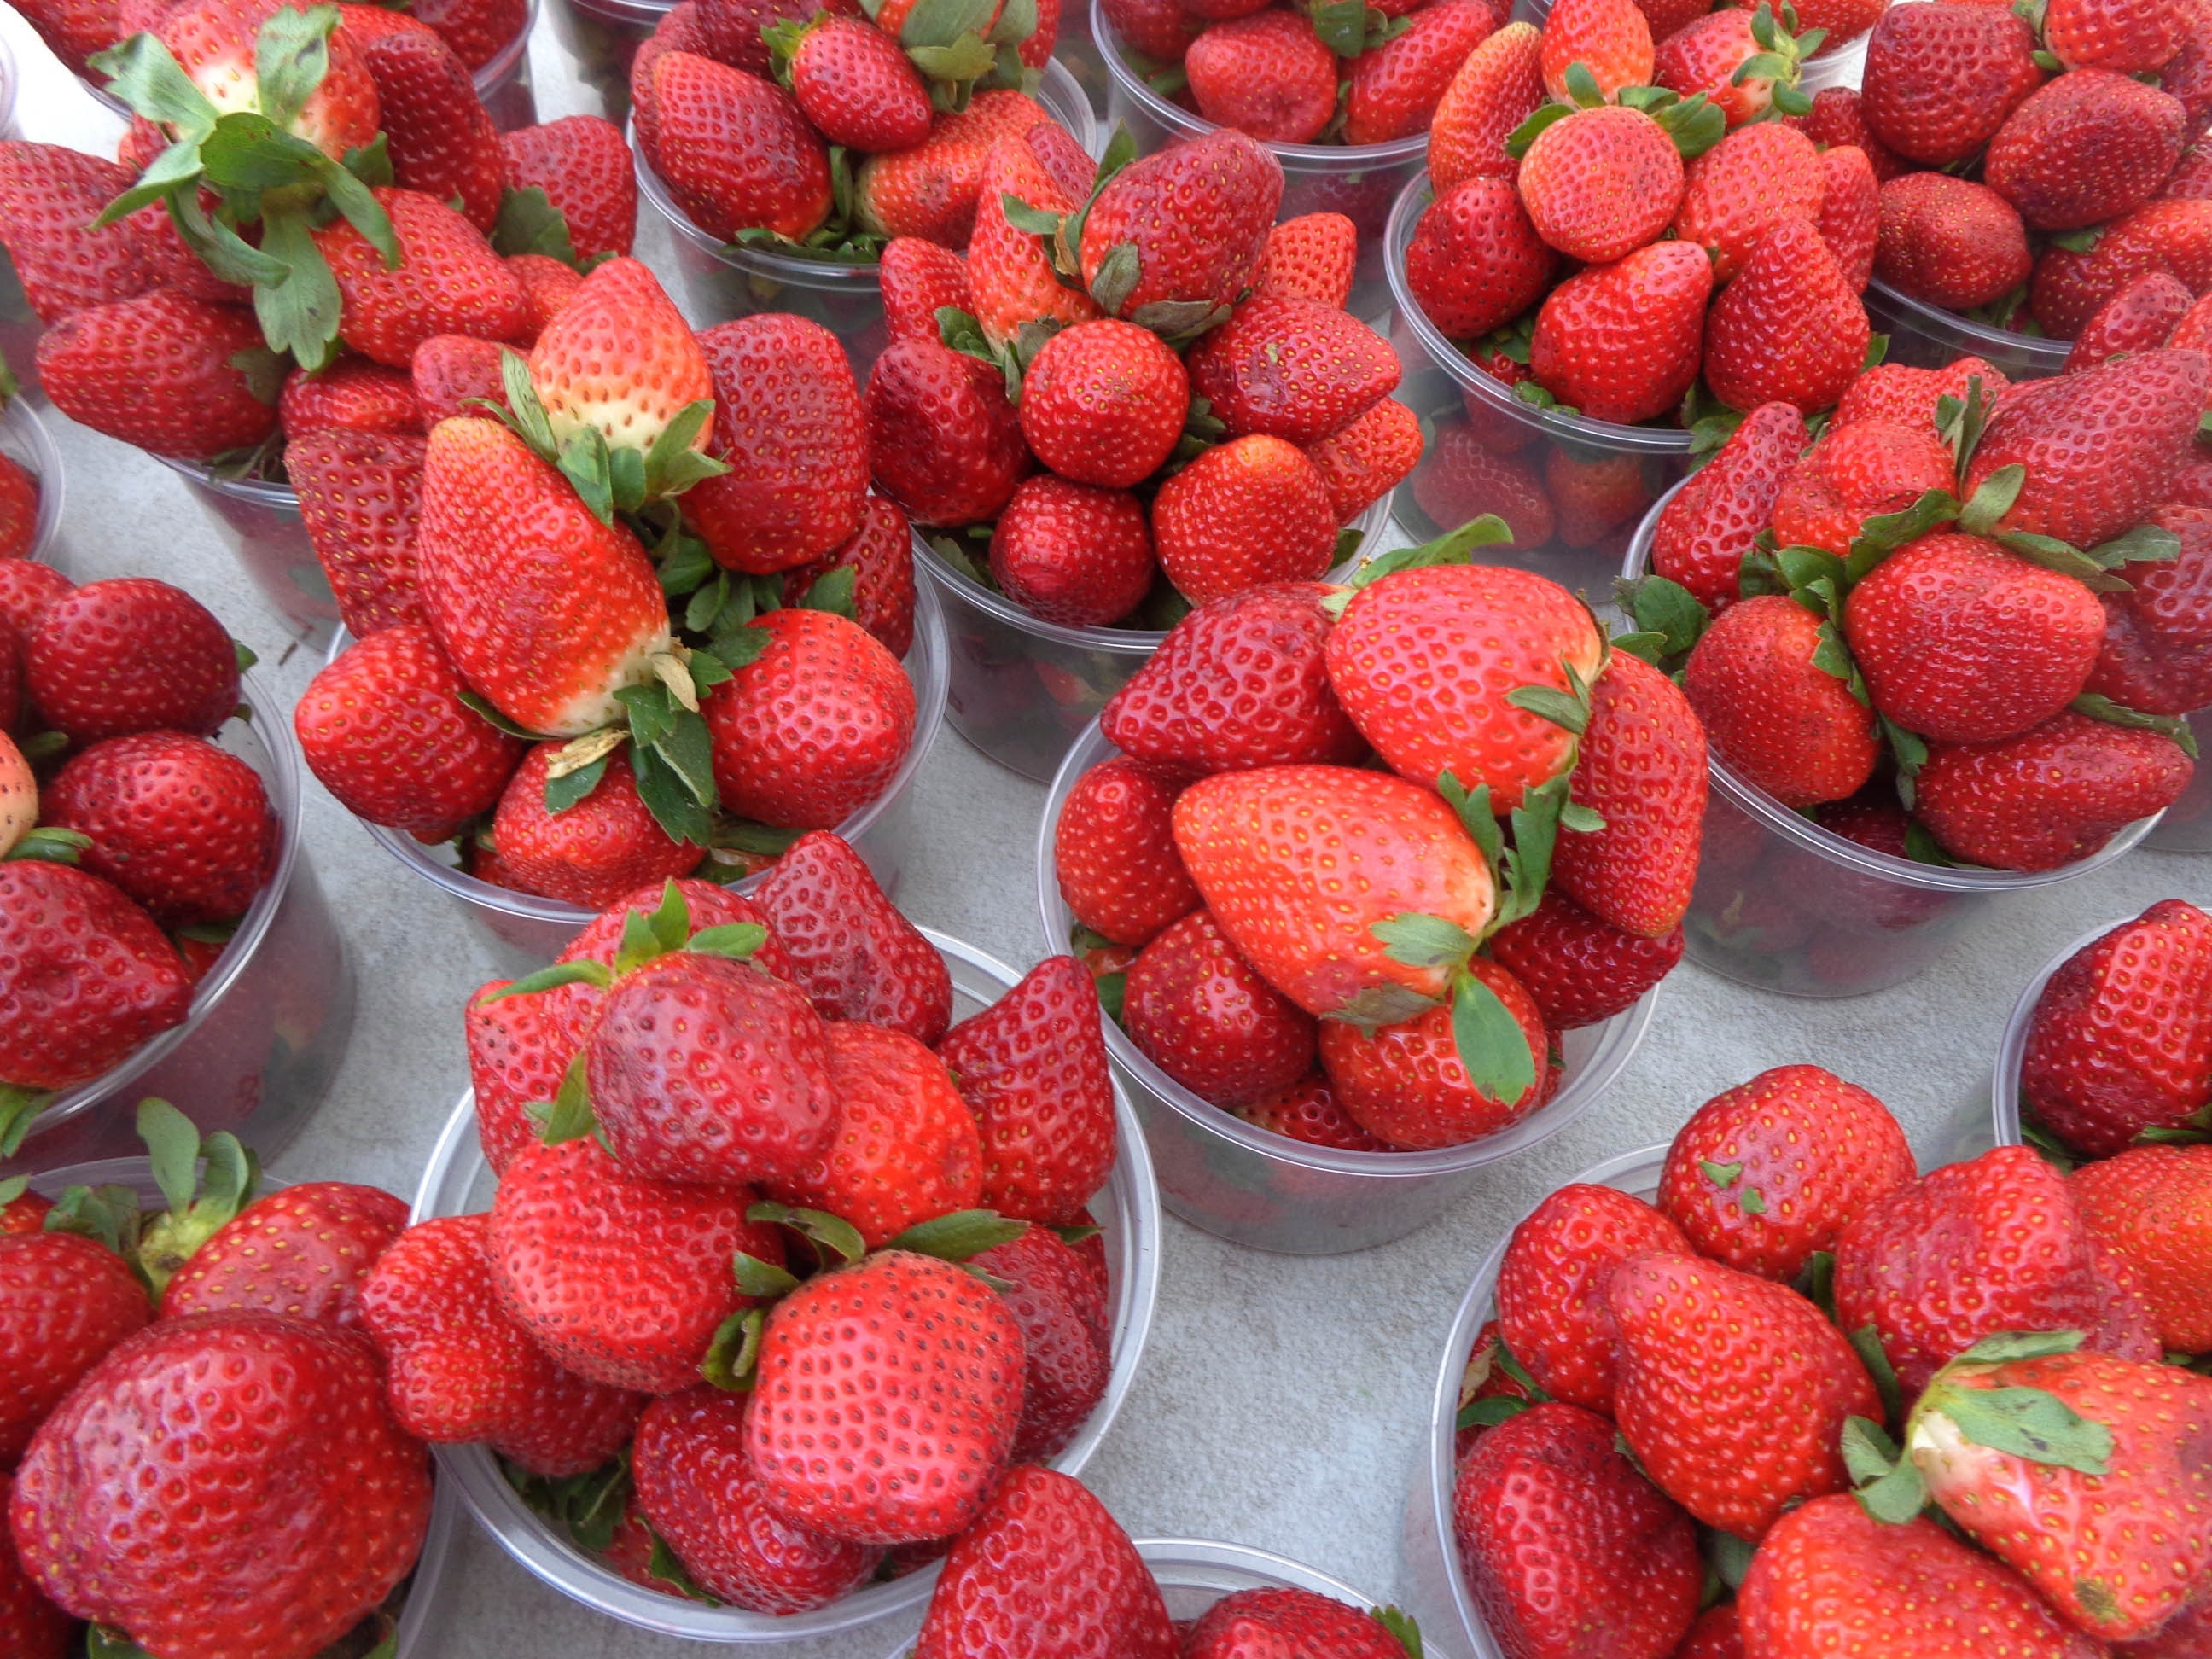
plant, fruit, berry, sweet, food, red, produce, breakfast, healthy, delicious, strawberry, eating, berries, nutrition, vegan, vegetarian, food market, strawberries, frutti di bosco